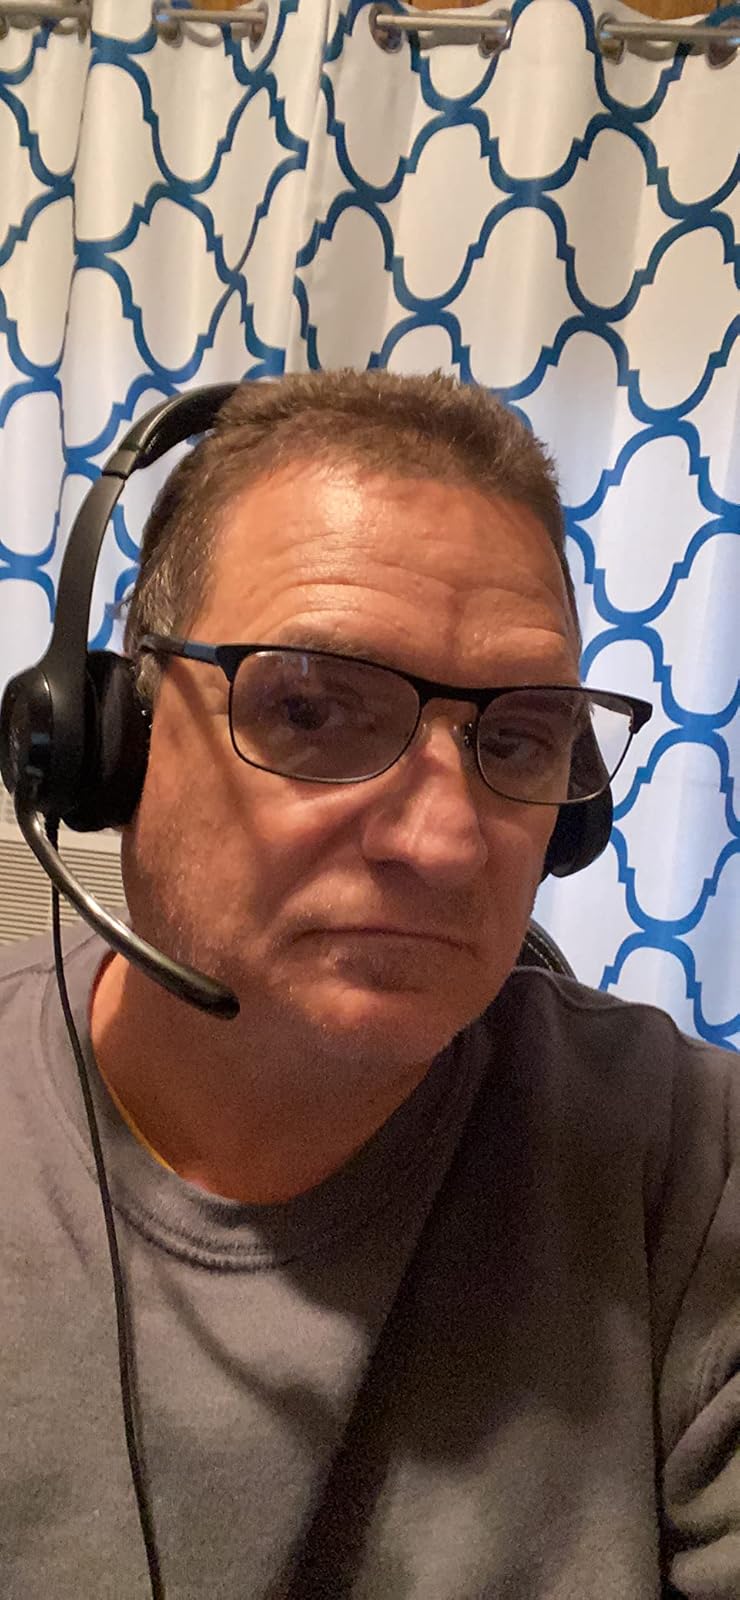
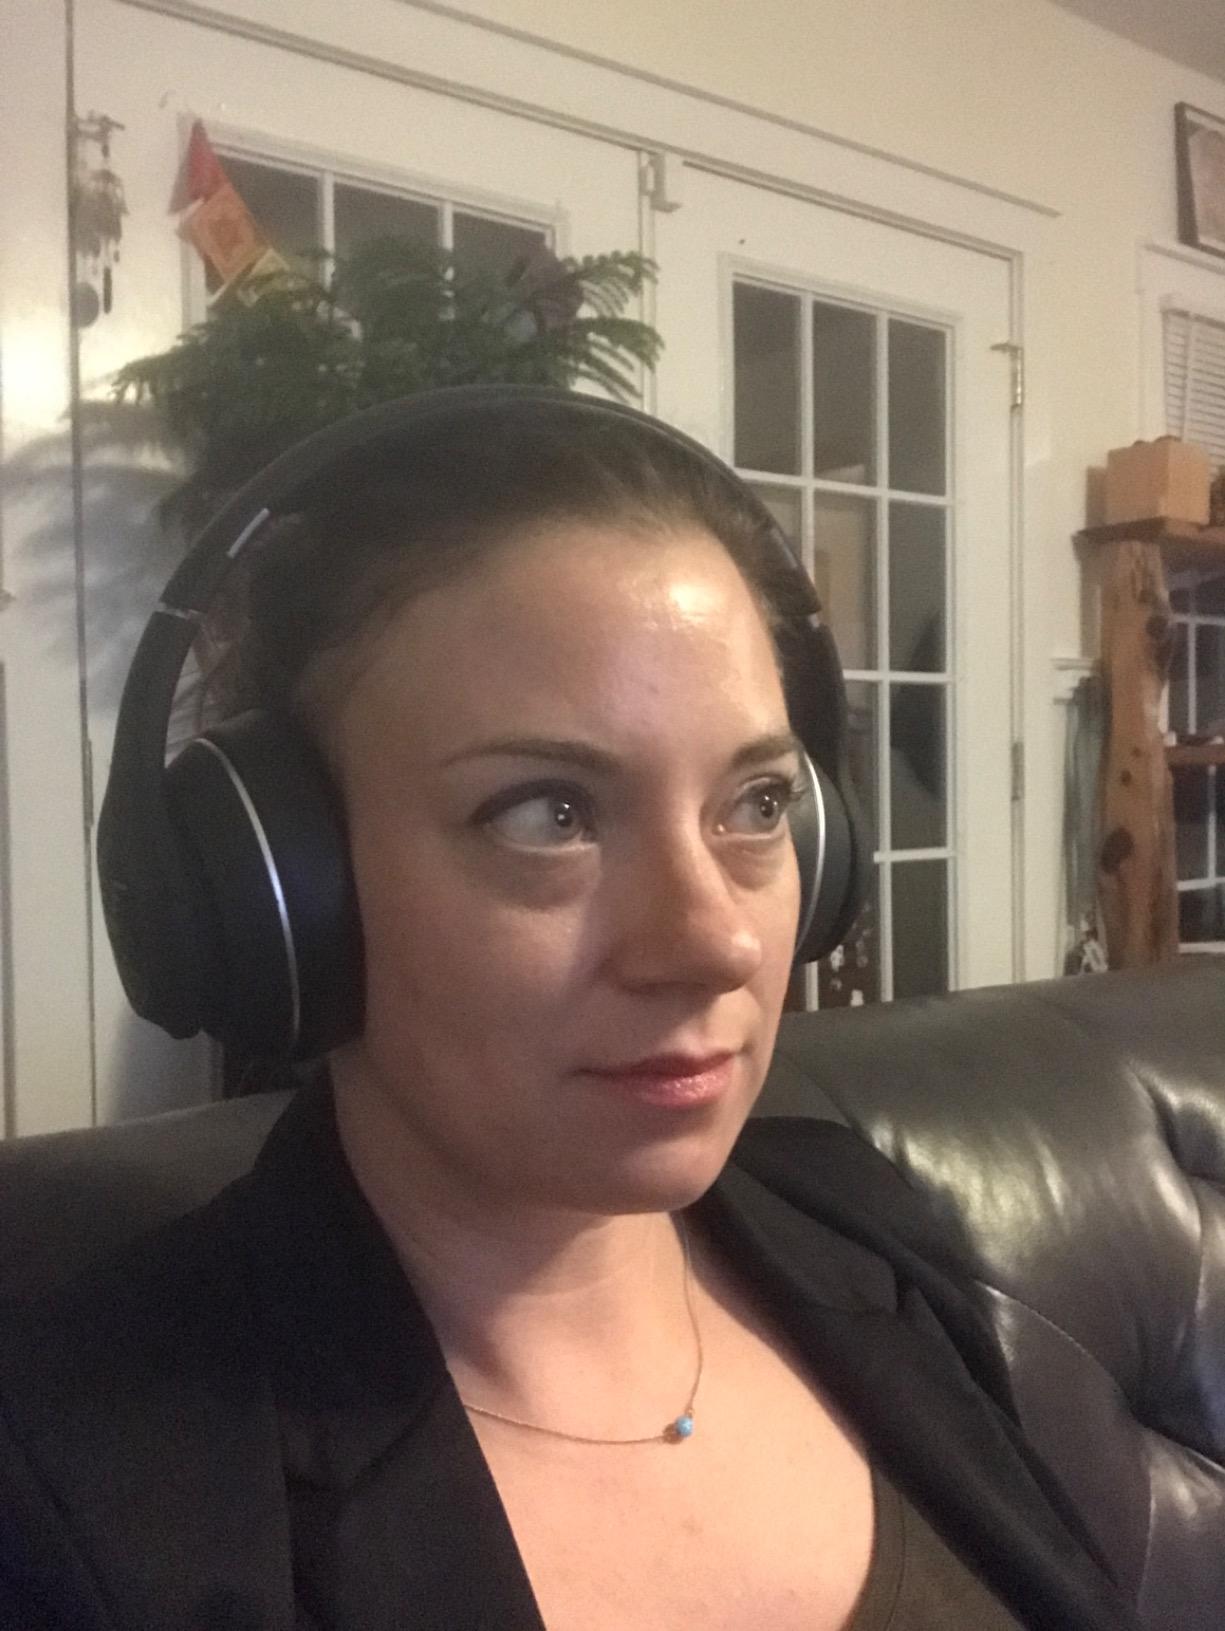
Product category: headphones
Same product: no